Hunstanton railway station

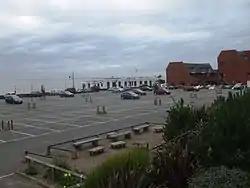
Site of Hunstanton station, now a car park.

Having reached its peak in the mid-1950s, passenger numbers declined. Most through services from Liverpool Street were withdrawn from 1959, leaving Hunstanton with a mainly DMU service to and from King's Lynn. By 1966, services to London had been reduced to one working on weekdays and two up and one down on summer Saturdays. Although the line was not included in the Beeching Report, the line became uneconomic and efforts were made by British Rail to reduce the losses made by the line with the implementation of the "basic railway" concept, whereby stations became unstaffed, signal boxes were closed and from 2 March 1967 the line was singled. At Hunstanton, the removal of most of the sidings and stabling facilities meant that through-locomotive excursion trains could no longer be run. As fewer and fewer passengers were using the line, British Rail announced that the line was losing £40,000 per year and would close from Monday 5 May 1969. The last train ran at 9.05pm on Saturday 3 May from King's Lynn packed with around 250 passengers and a similar number waiting at Hunstanton to mark the occasion.